GAU-8 Avenger

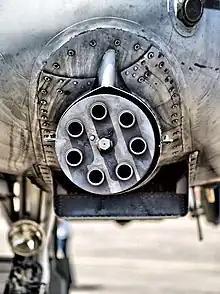
GAU-8 closeup

The gun is mounted slightly to the port side with the active firing cannon barrel on the starboard side at the 9 o'clock position and on the aircraft's center line. The front landing gear is positioned to the starboard side. The gun is loaded using Syn-Tech's linked tube carrier GFU-8/E 30 mm Ammunition Loading Assembly cart.